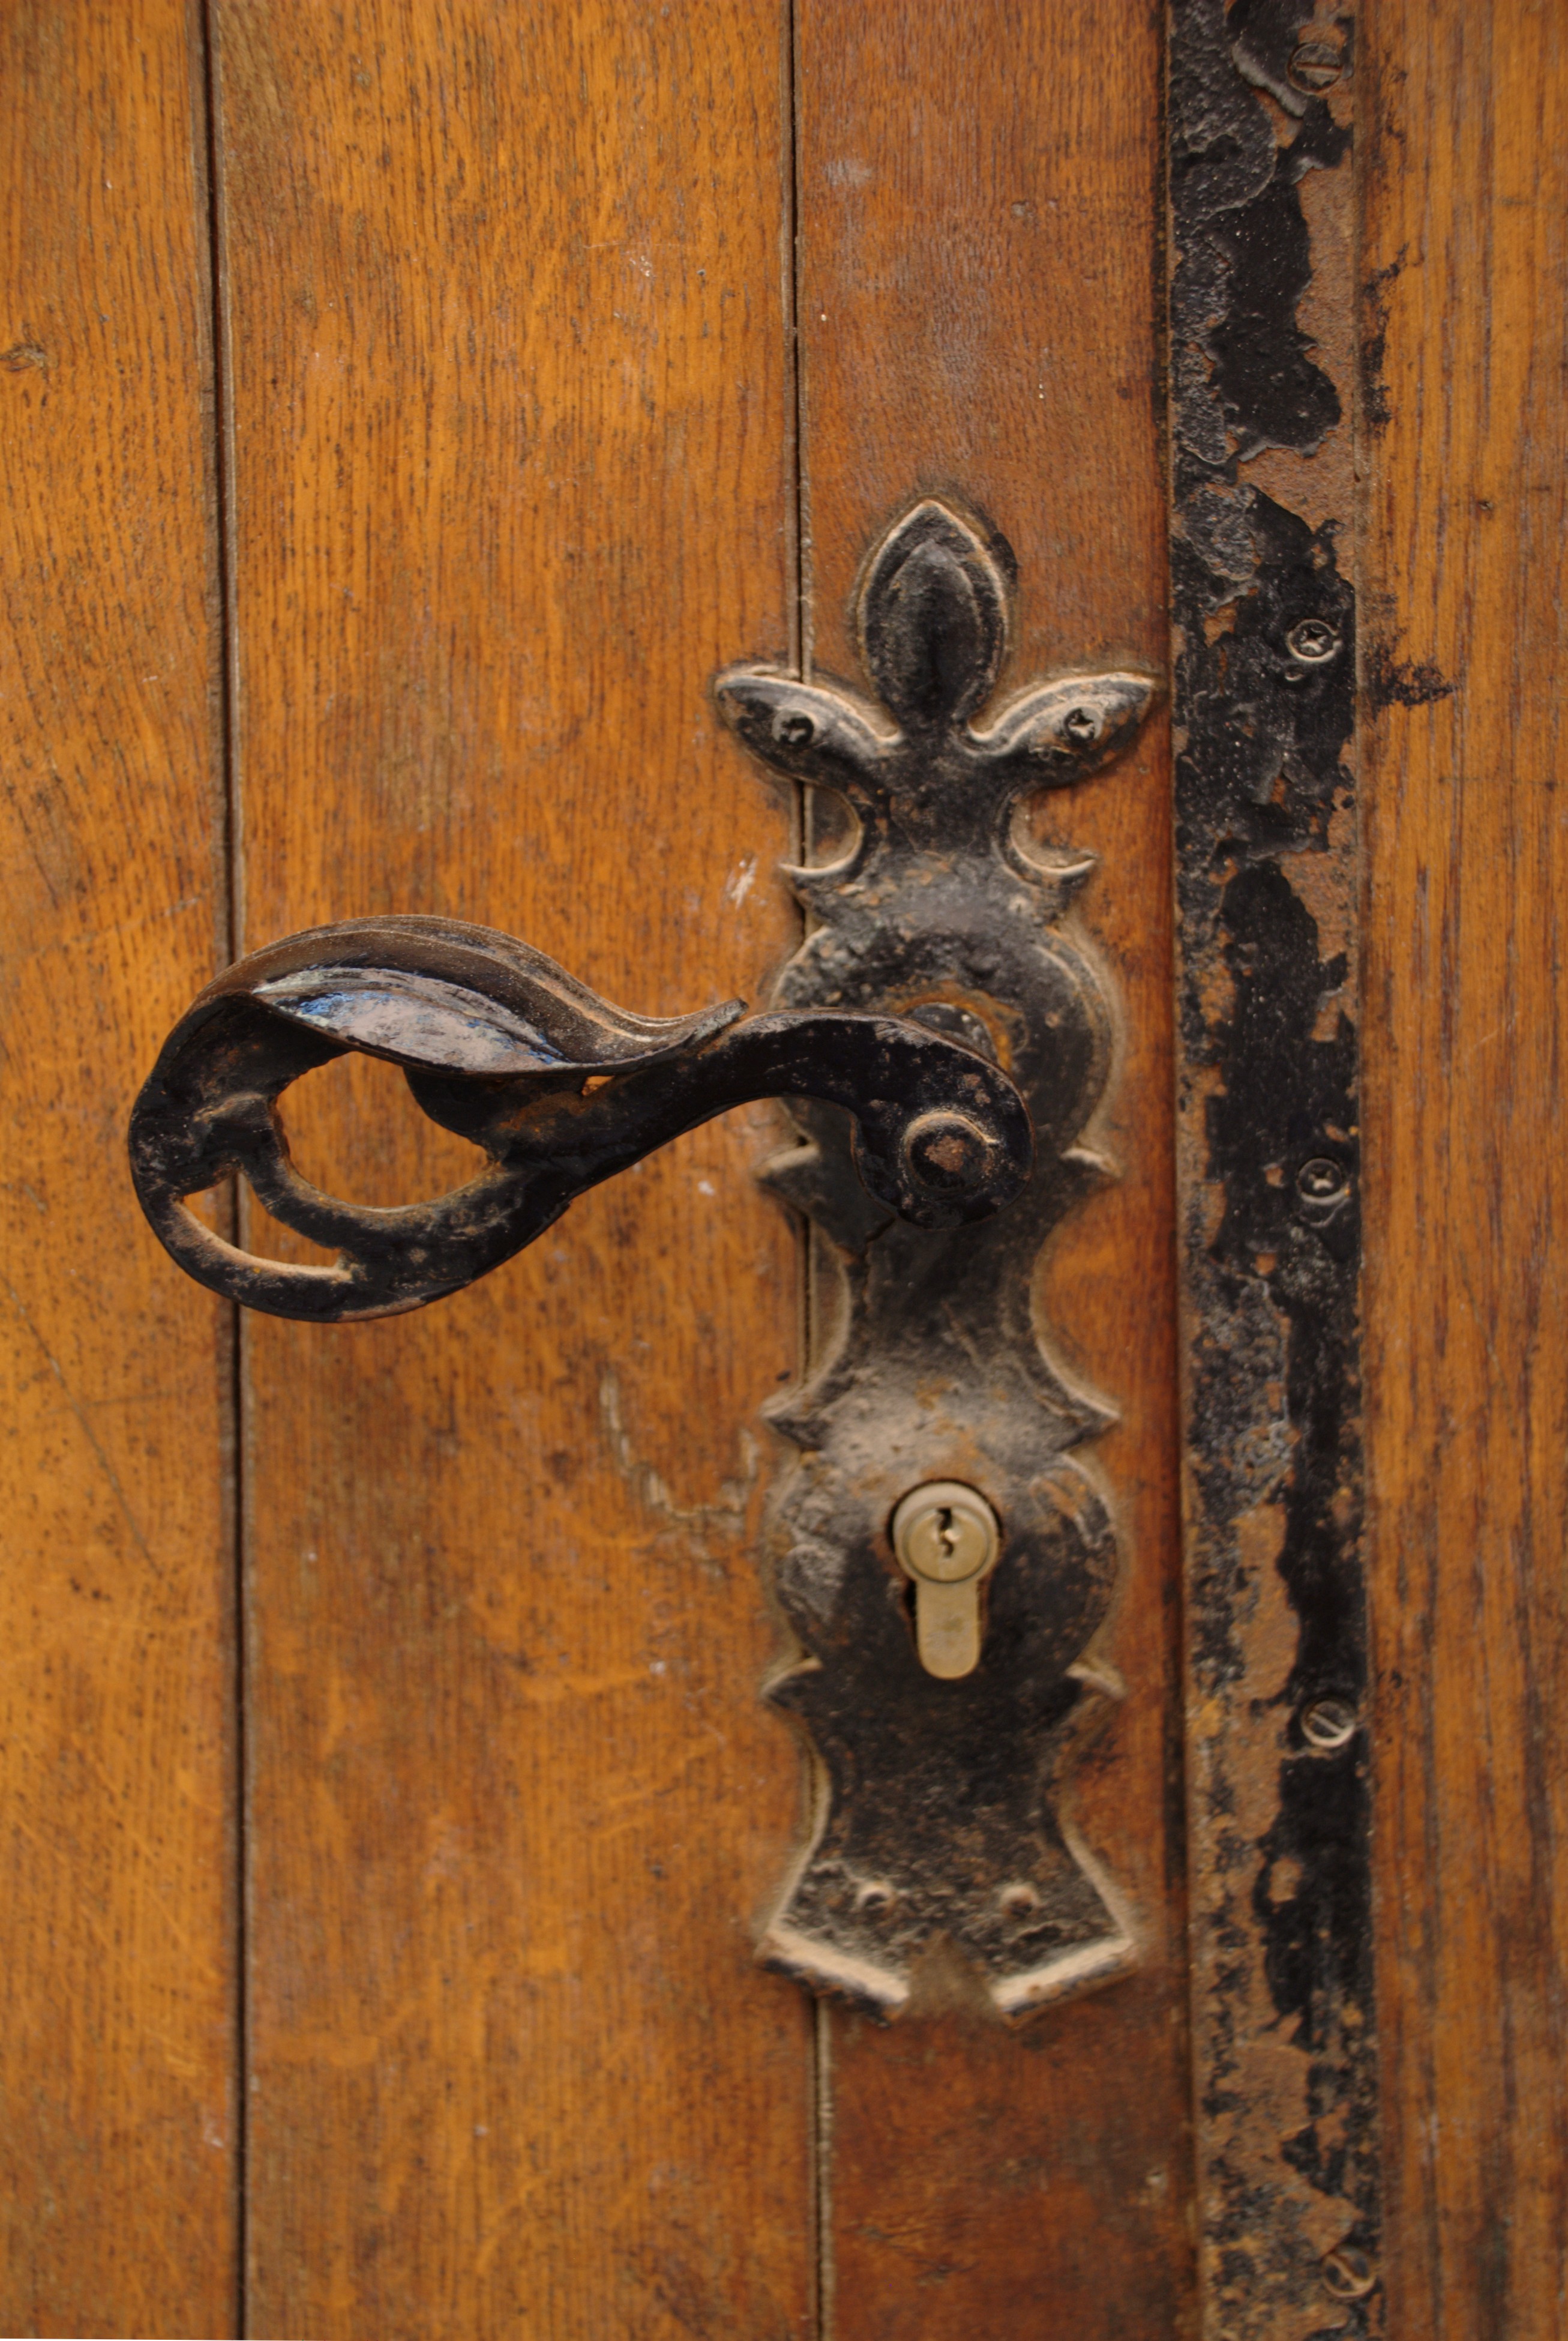
wood, antique, town, city, cityscape, europe, nikon, door, handle, art, croatia, iron, carving, d80, istria, anawesomeshot, adriatic, nikond80, rovigno, rovinj, jadran, istra, door knocker